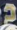
Number: 2